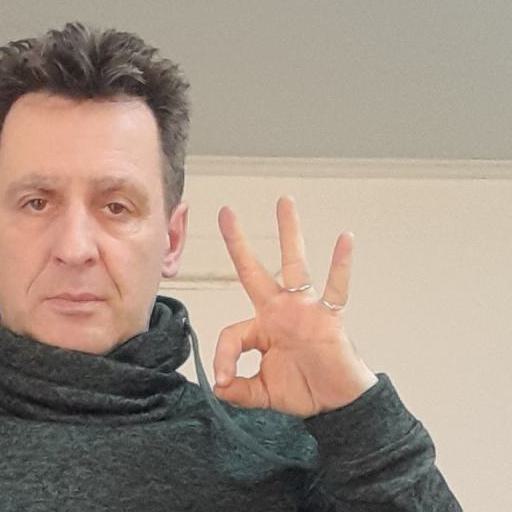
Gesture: ok